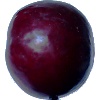
Label: Plum 2